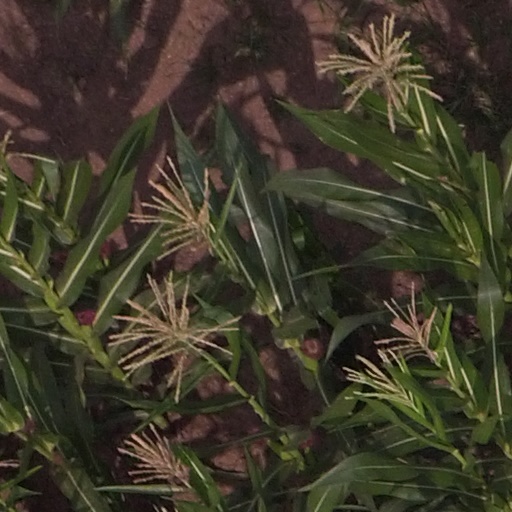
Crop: maize; corn